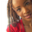
Label: woman